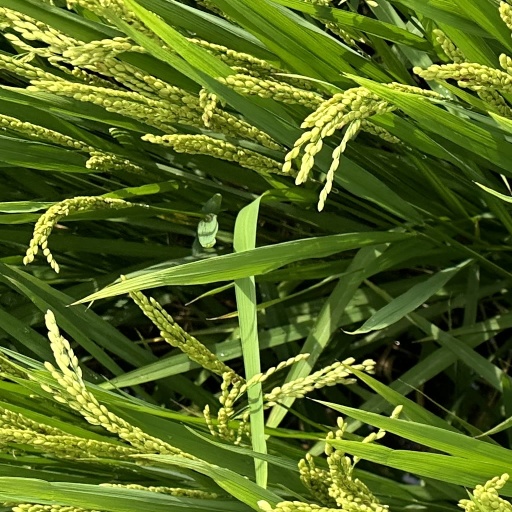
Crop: rice